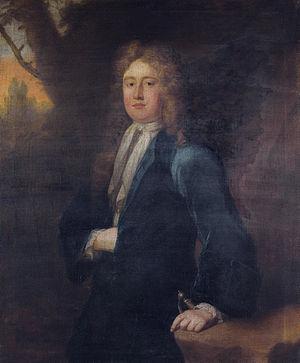
Christopher Wandesford, 2ᵉ vicomte Castlecomer est un homme politique irlandais qui siège au Parlement irlandais en 1707 et à la Chambre des communes britannique entre 1710 et 1719.